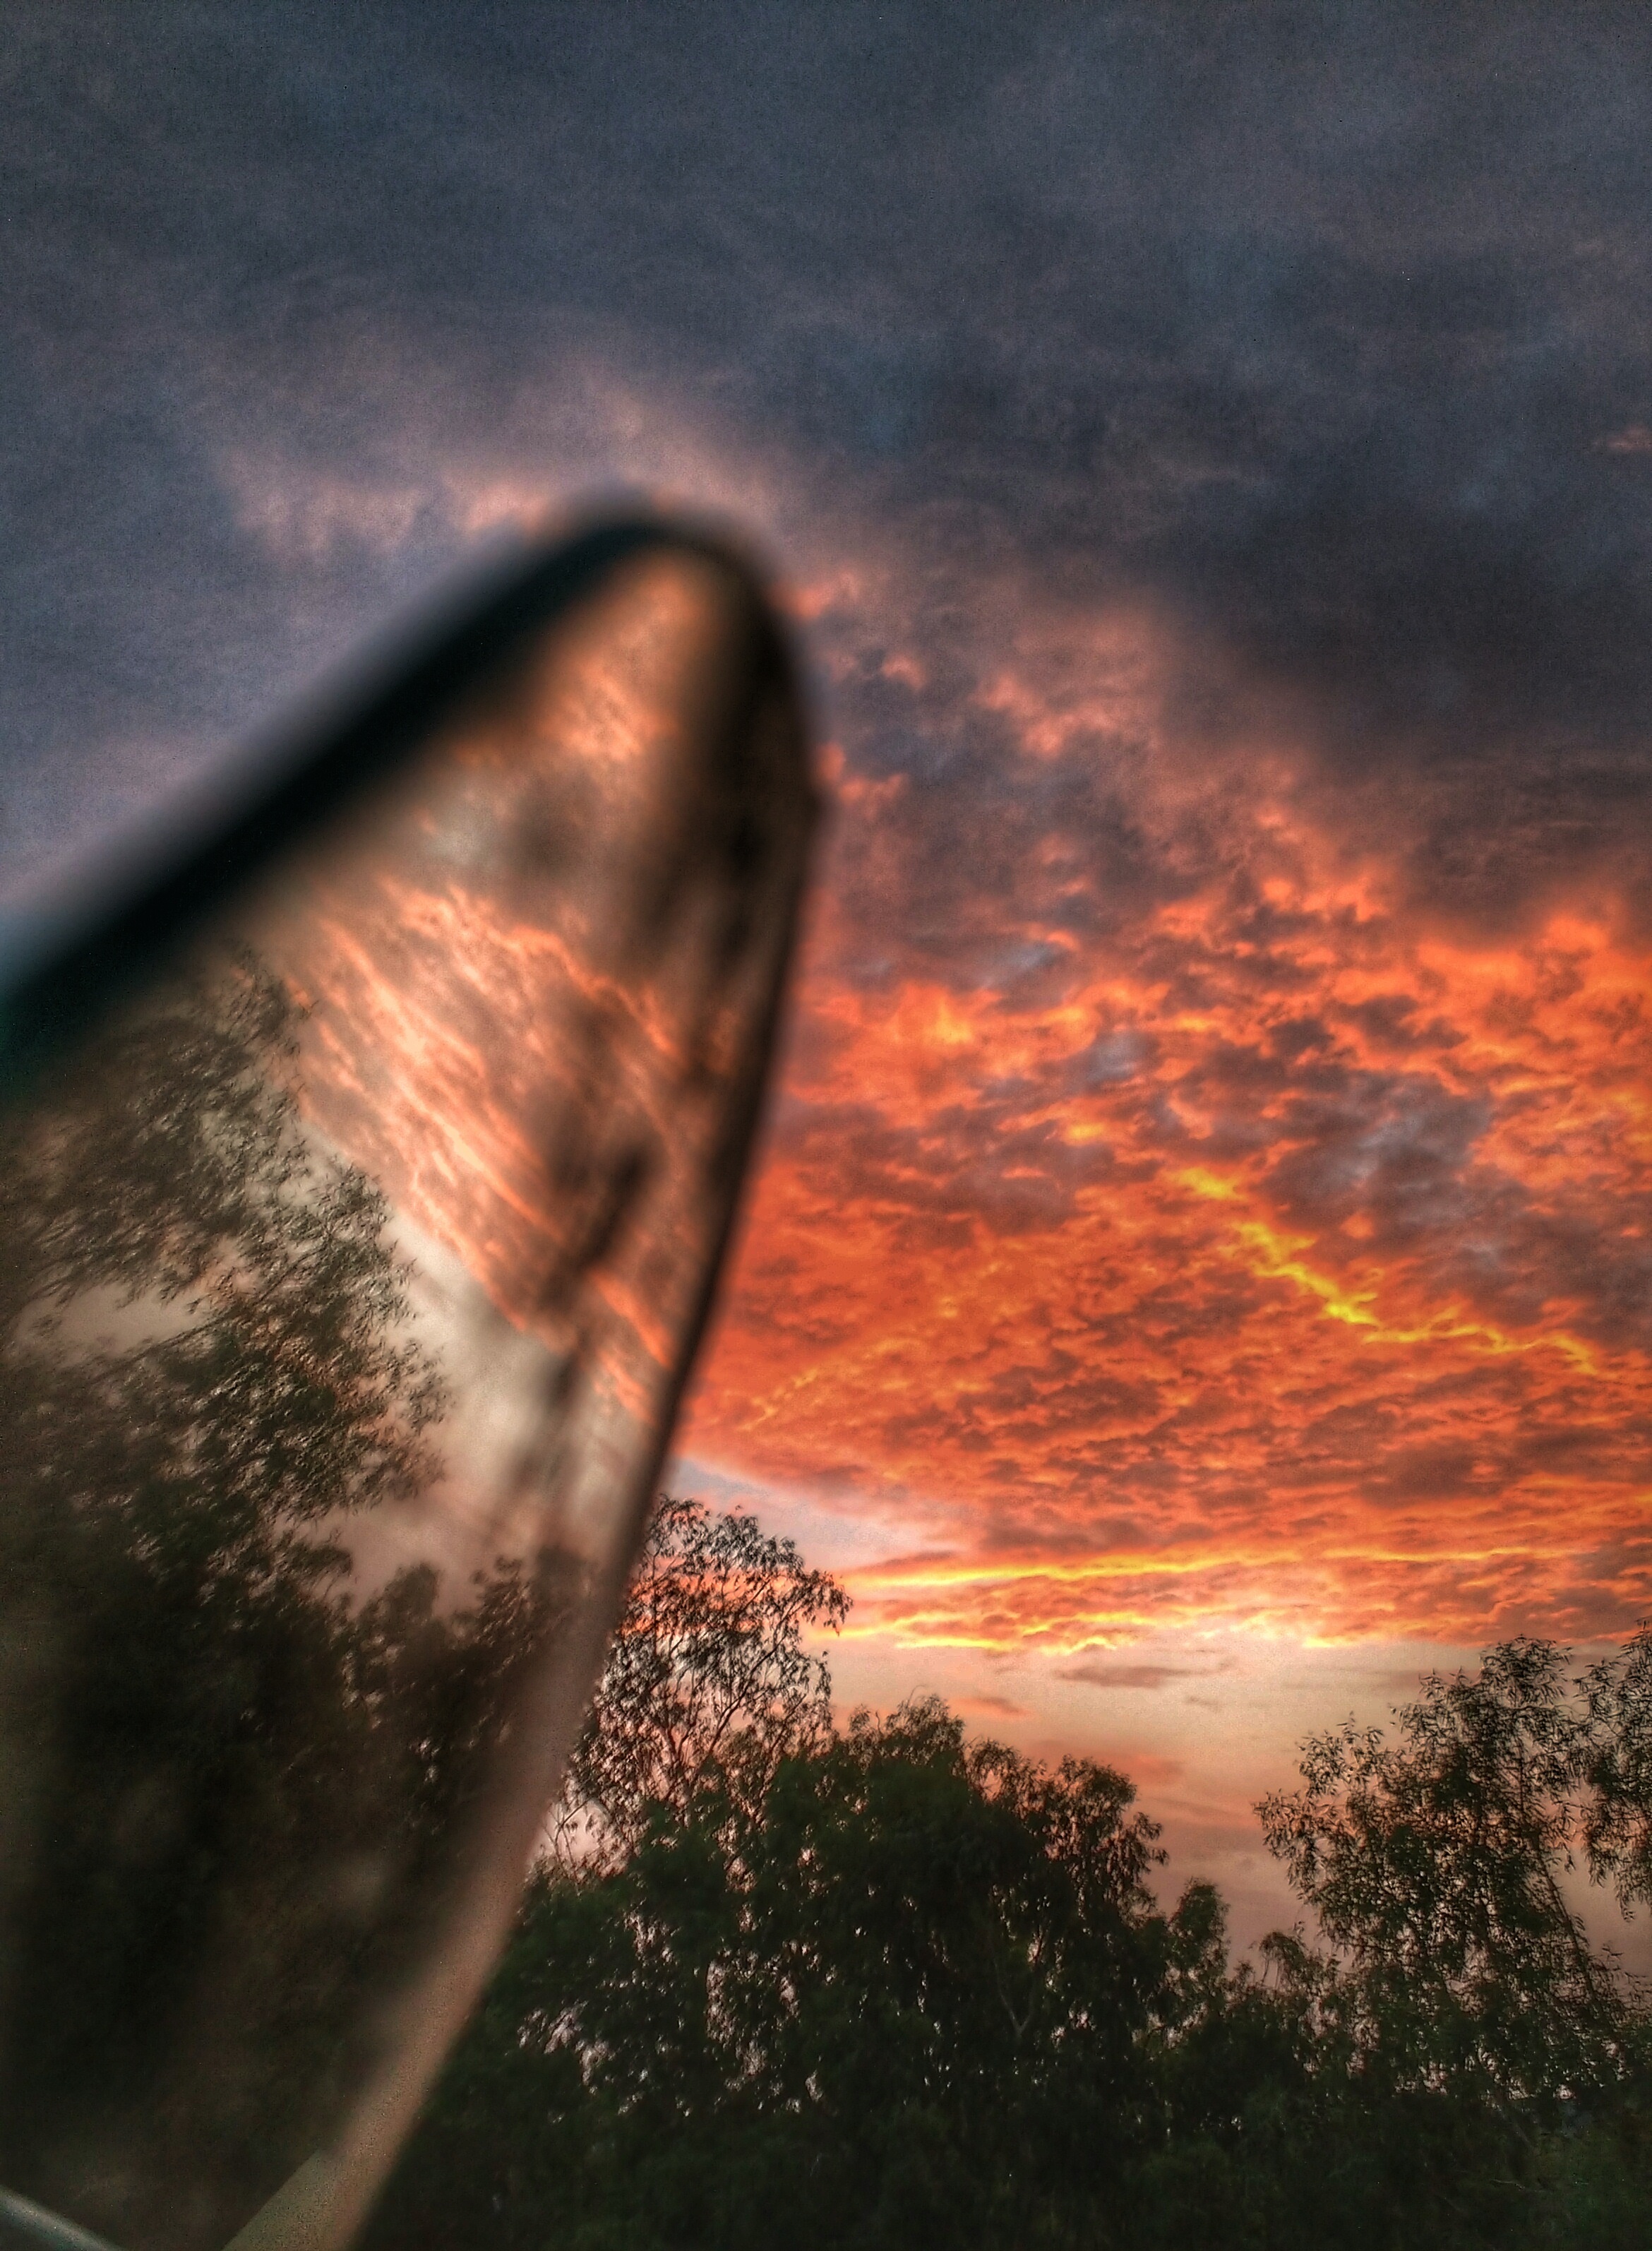
sea, nature, ocean, horizon, light, cloud, sky, sunrise, sunset, sunlight, morning, wave, dawn, atmosphere, dusk, evening, reflection, darkness, atmospheric phenomenon